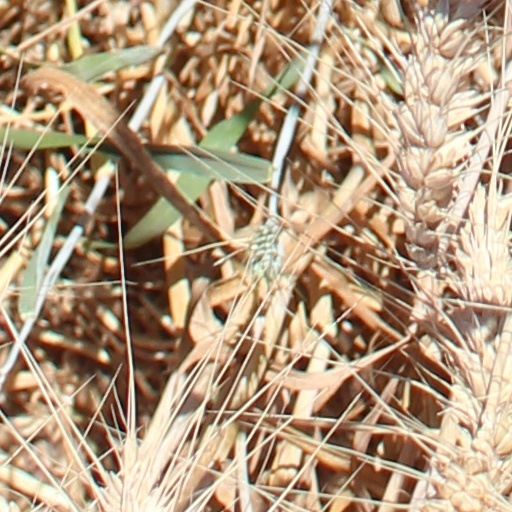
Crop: wheat